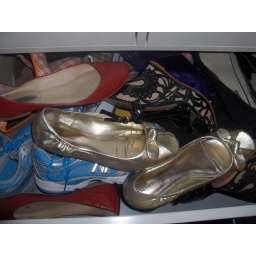
I put my shoes in a drawer so my dog doesn't eat themtaken on April 10 2008